Metallacyclopentanes

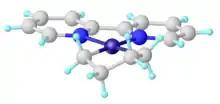
Structure of the nickelacyclopentane Ni(bipyridine)(CH).

In organometallic chemistry, metallacyclopentanes are compounds with the formula LM(CH) (L = ligands, and M = metal). They are a type of metallacycle. Metallacyclopentanes are intermediates in some metal-catalysed reactions in homogeneous catalysis.